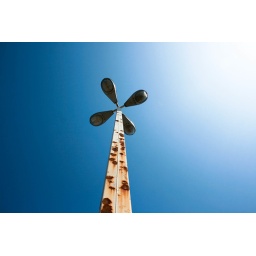
Strange plant in the sky